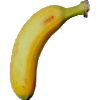
Label: banana_lady_finger